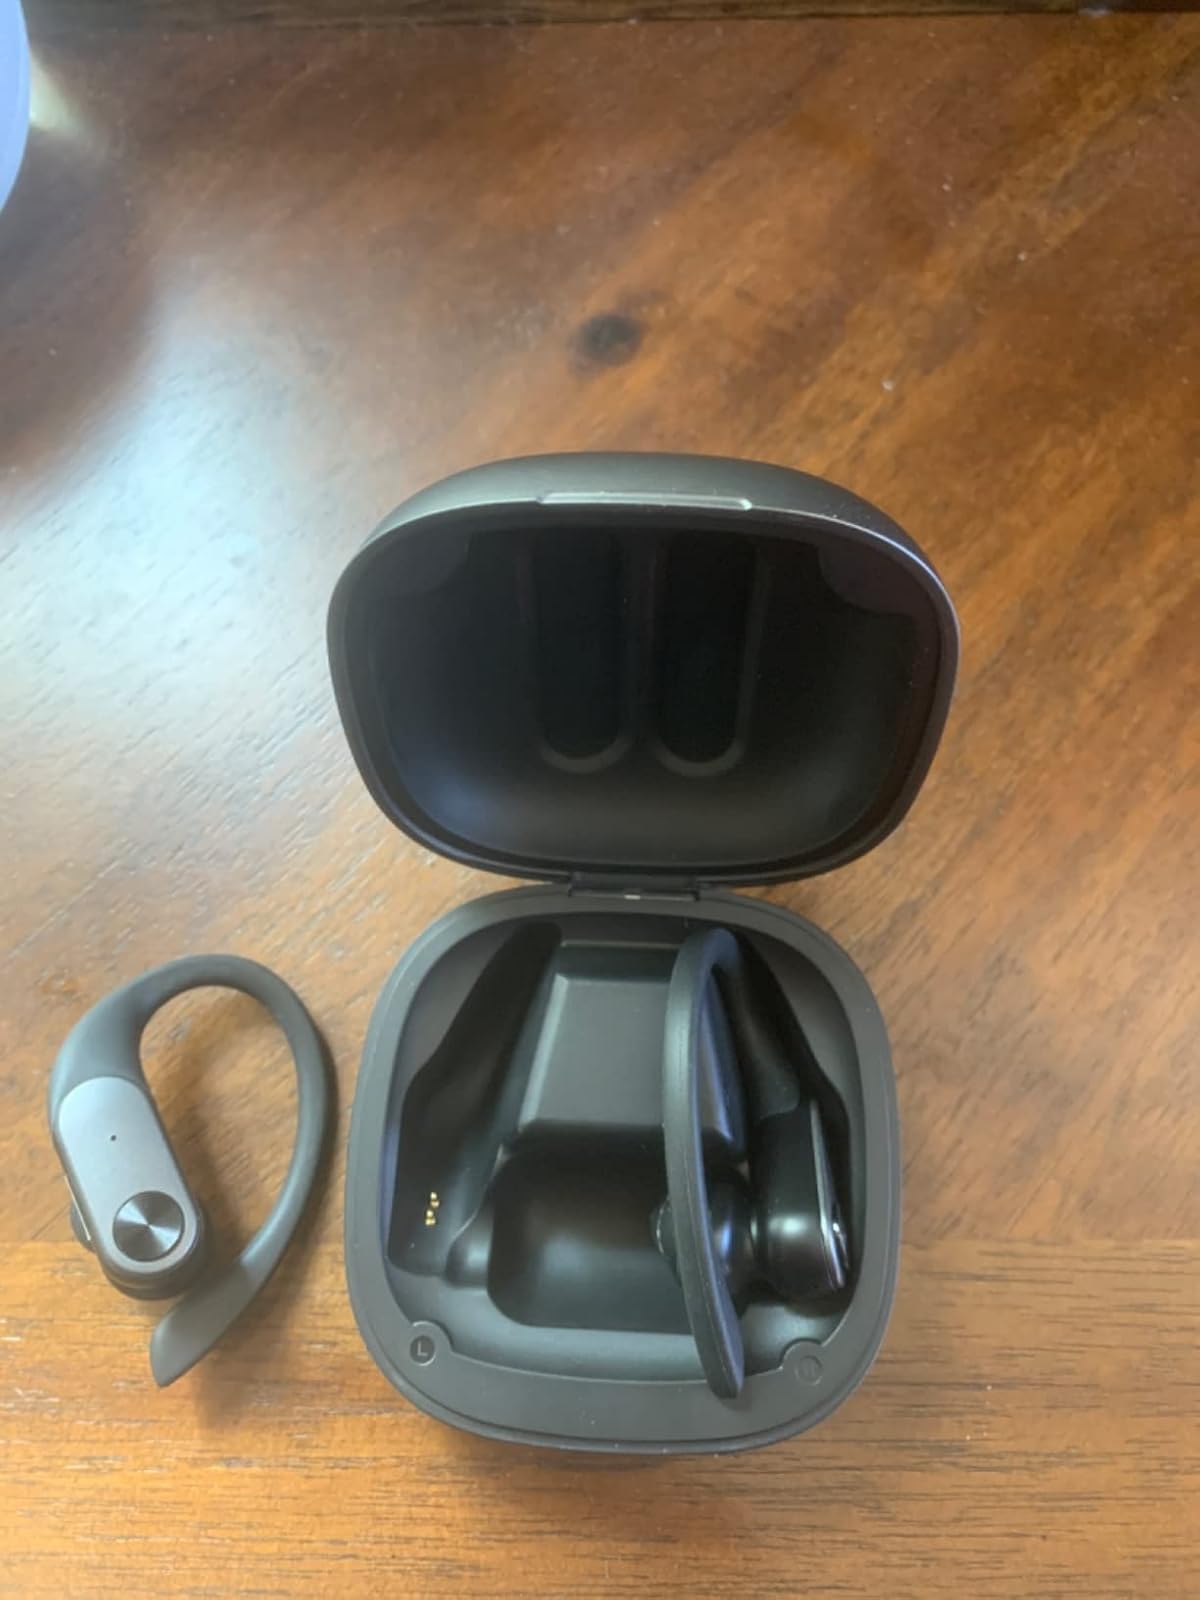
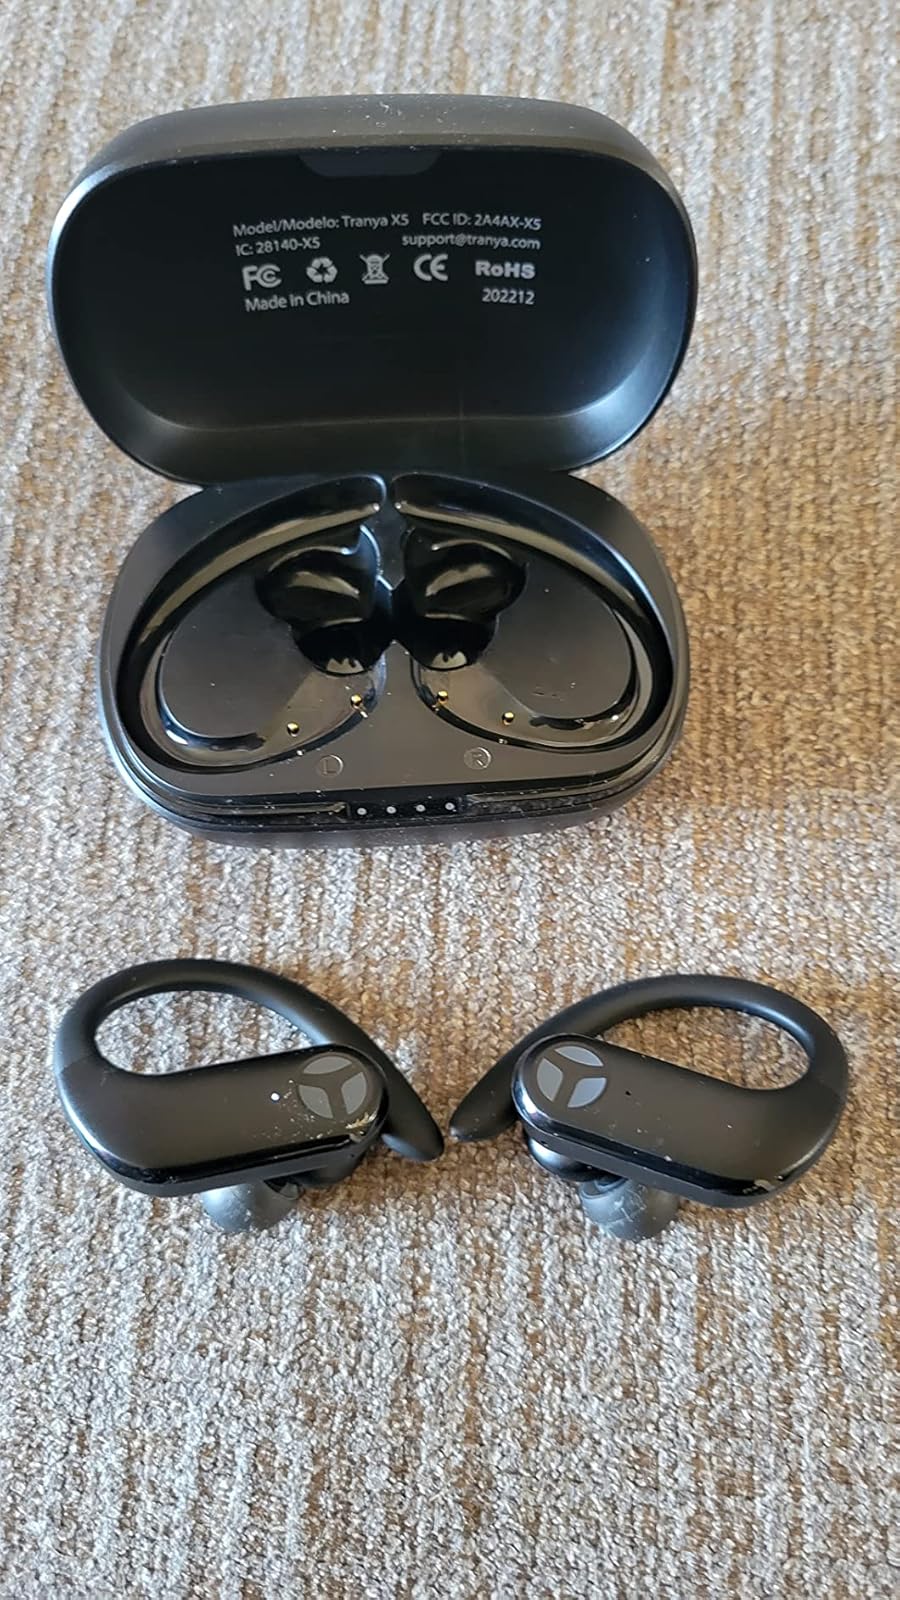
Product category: earbuds
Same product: no